A52 road

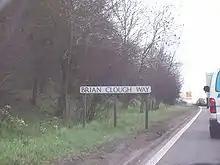
Brian Clough Way

It overlaps the £3.5 million (£ as of ), A601 Derby Inner Ring Road, which is called "St Alkmunds Way" and was opened on 30 July 1972. It is used by 70,000 motorists daily as they pass under the 2007 footbridge towards Pentagon Island. From the Radio Derby building (to the west of the city centre) to Nottingham, it is dual-carriageway. It crosses the River Derwent, the A601 leaves to the south, and it passes under the Midland Main Line as "Eastgate". There is the "Pentagon Island" Grade Separated Junction (GSJ) with the A61 near Chaddesden. The westbound-direction is not grade-separated and meets the roundabout, thus causing many severe queues at rush-hour. Near Spondon, there is a large GSJ with the A5111 Derby outer ring road. The £4.6 million (£ as of ), Borrowash Bypass Extension opened on 29 May 1980 as well the £6 million (£ as of ), Nottingham Road Diversion, from the Pentagon Island to "Raynesway". Both sections totalled . before Borrowash, it enters the Borough of Erewash.